Ginevra degli Almieri

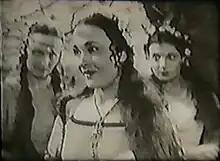
Merlini in a film scene

Ginevra degli Almieri is a 1935 Italian historical drama film directed by Guido Brignone, starring Elsa Merlini and Amedeo Nazzari. Merlini had spotted Nazzari during a stage play, and lobbied for his casting in his film debut. Nazzari went on to be a leading star of Italian cinema. It is set in Florence in the fifteenth century.